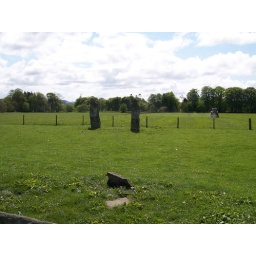
Some standing stones in a field in Scotland. Note the tractor in the distance.